HMS Chaser (D32)

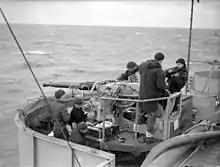
A typical twin 40 mm Bofors anti-aircraft gun mounting on the "Attacker"-class.

The ships armament concentrated on anti-aircraft (AA) defence and consisted of eight Bofors guns in twin mounts and ten Oerlikon cannons in single and eight in twin mounts. In addition, she had two 4 inch (102 mm)/50 caliber Mk 9 guns.